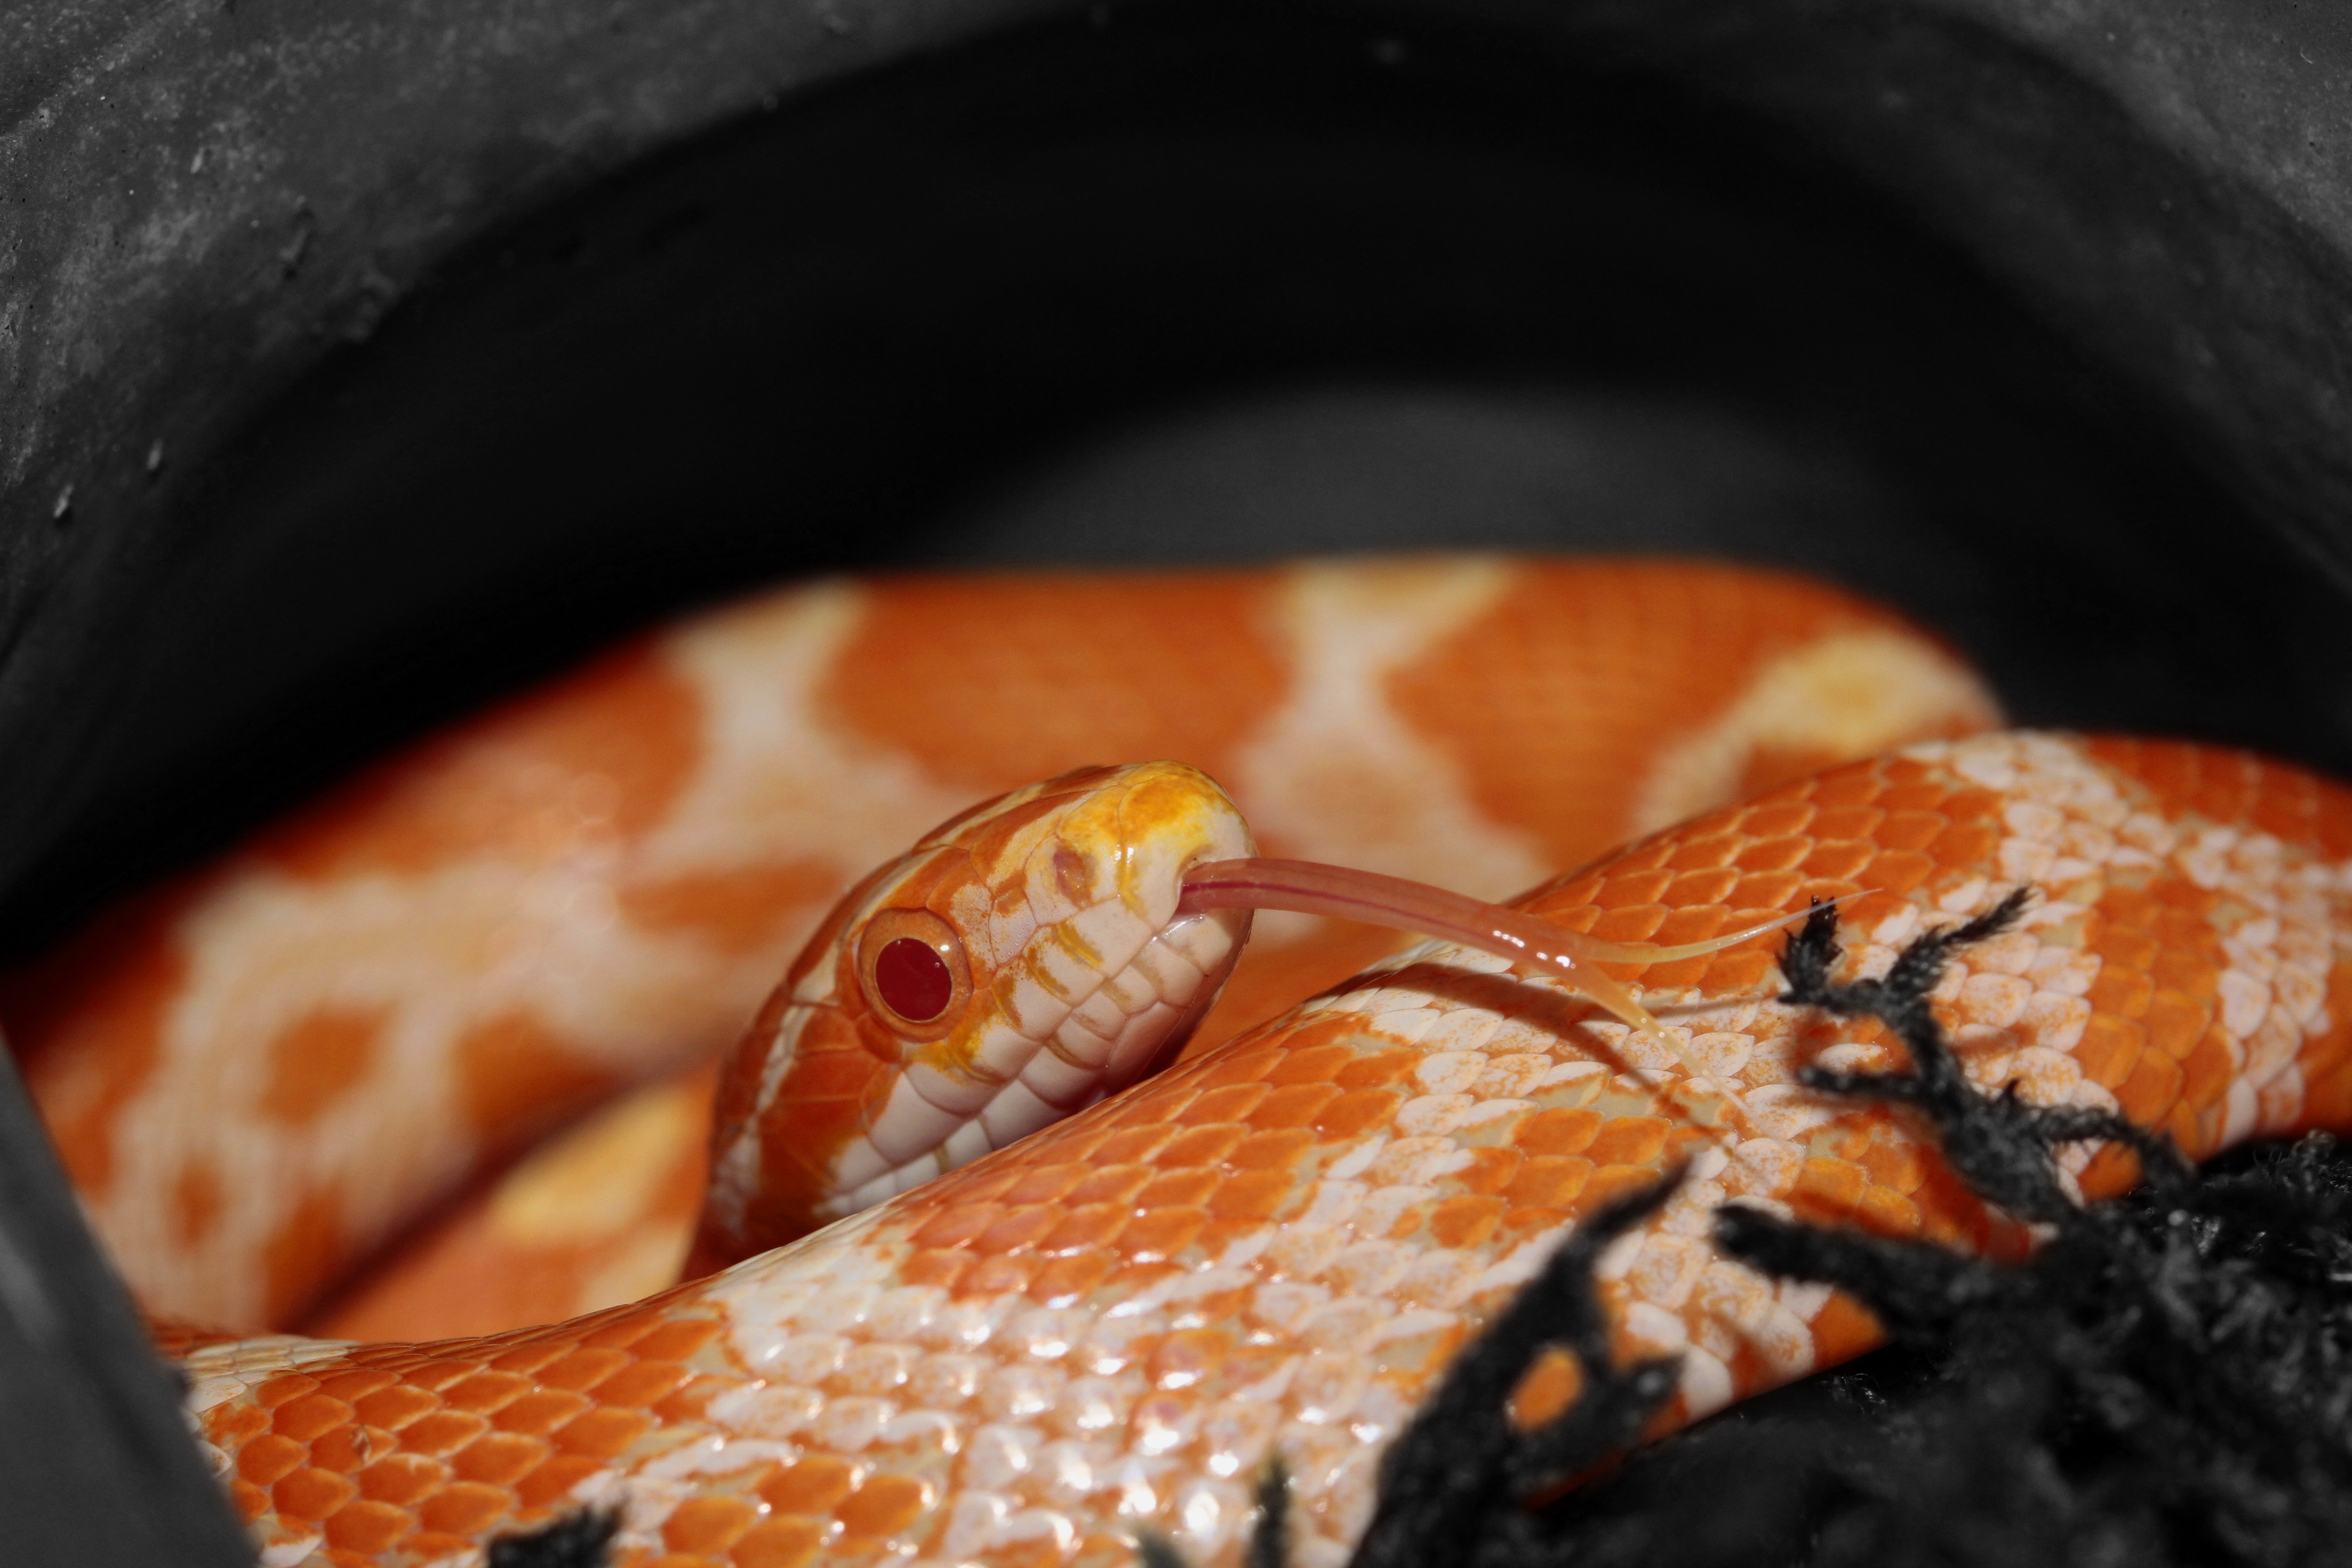
orange, reptile, scale, yellow, close up, snake, vertebrate, creature, terrarium, pantherophis, macro photography, terraristik, corn snake, scaled reptile, guttatusschlange